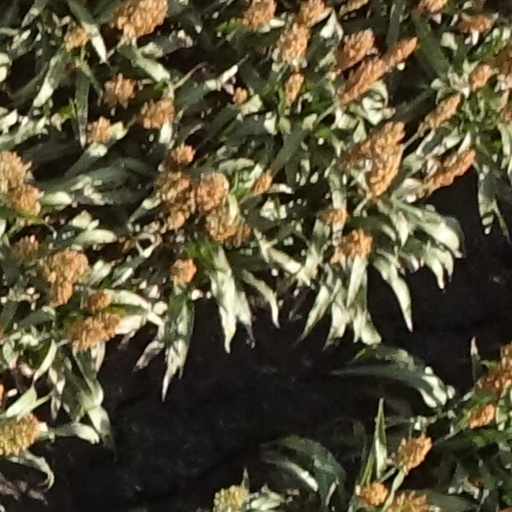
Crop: sorghum